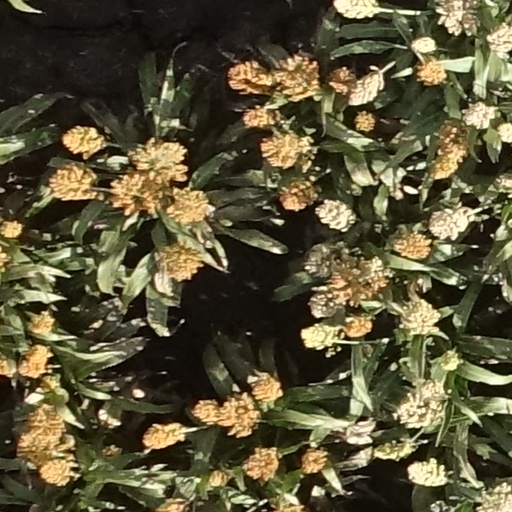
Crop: sorghum